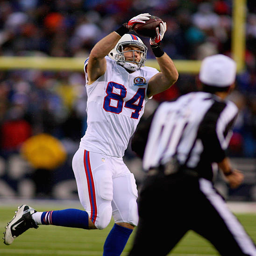
# makes a catch against sports team .